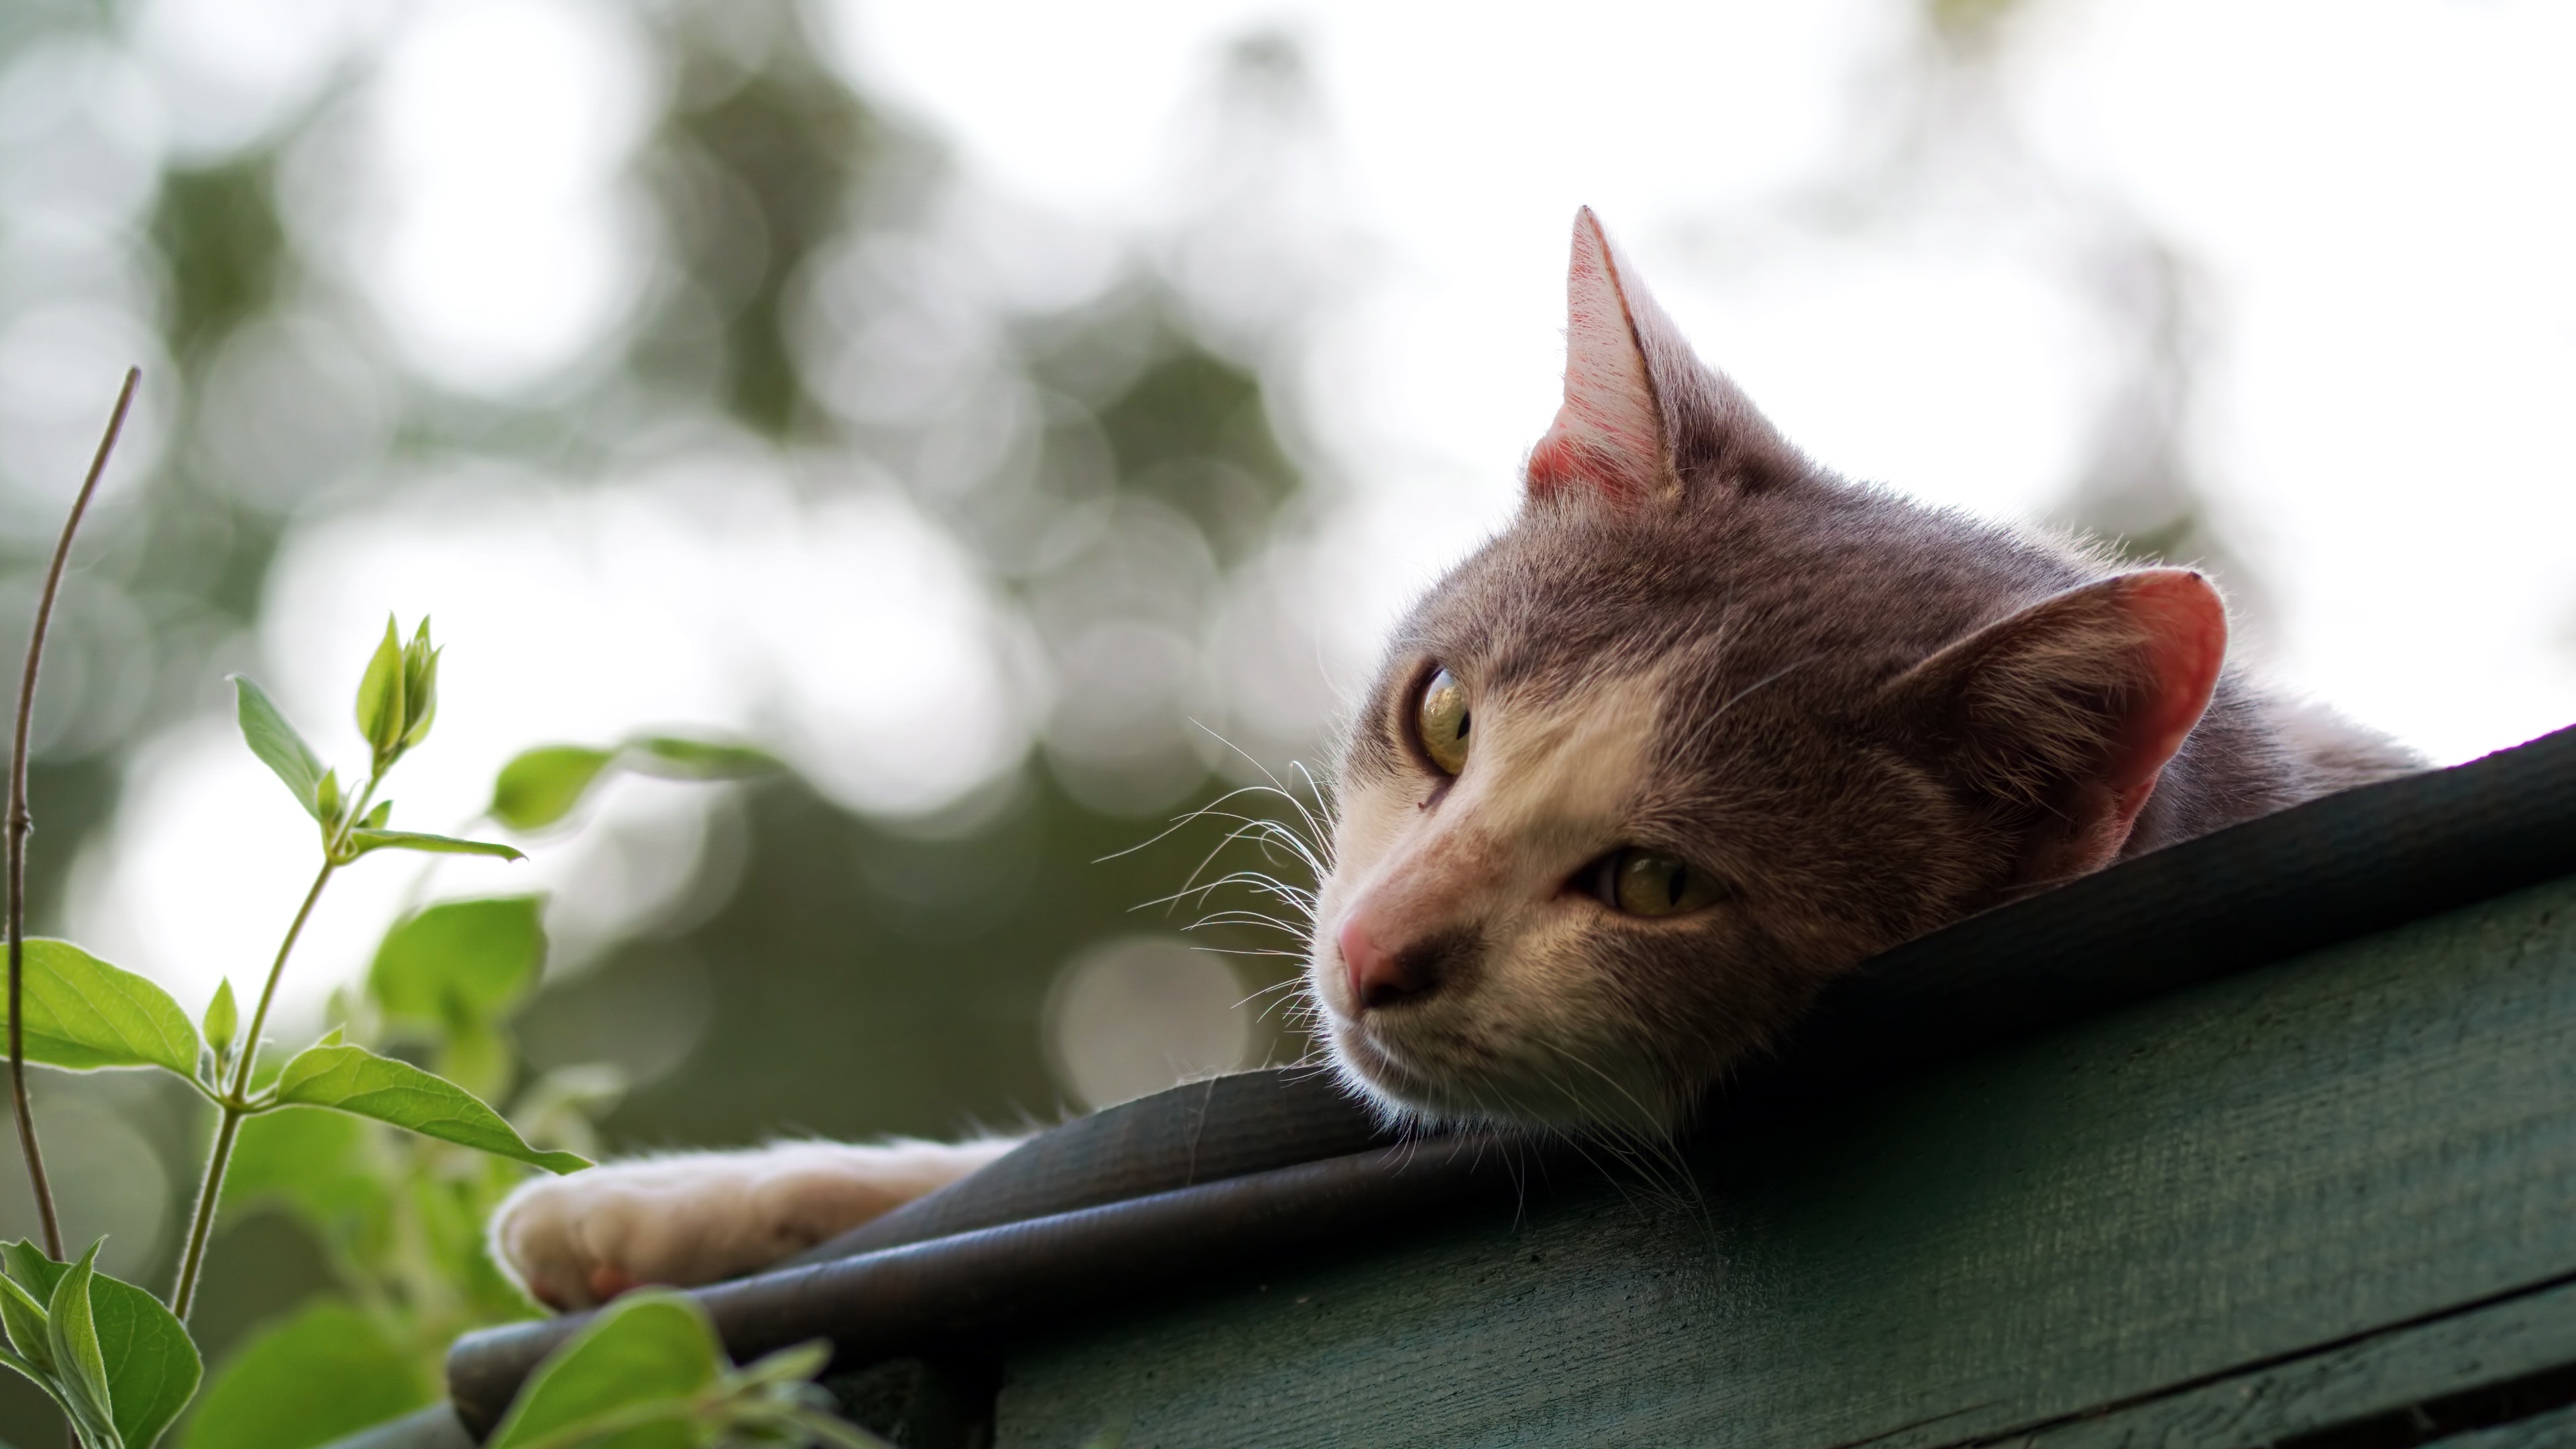
cat, whiskers, small to medium sized cats, mammal, felidae, carnivore, eye, leaf, tree, snout, domestic short haired cat, tabby cat, kitten, plant, asian, ear, european shorthair, aegean cat, fur, window, fawn